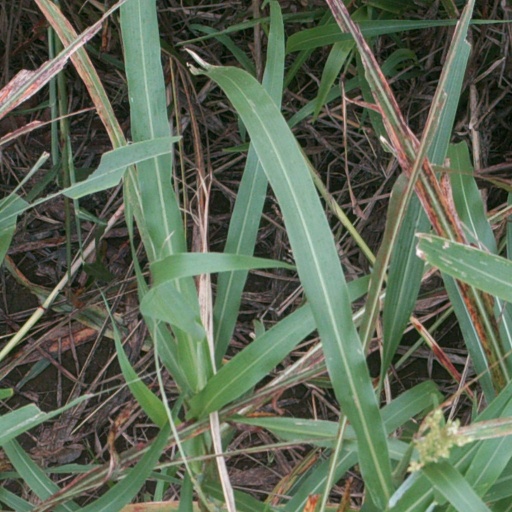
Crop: sorghum